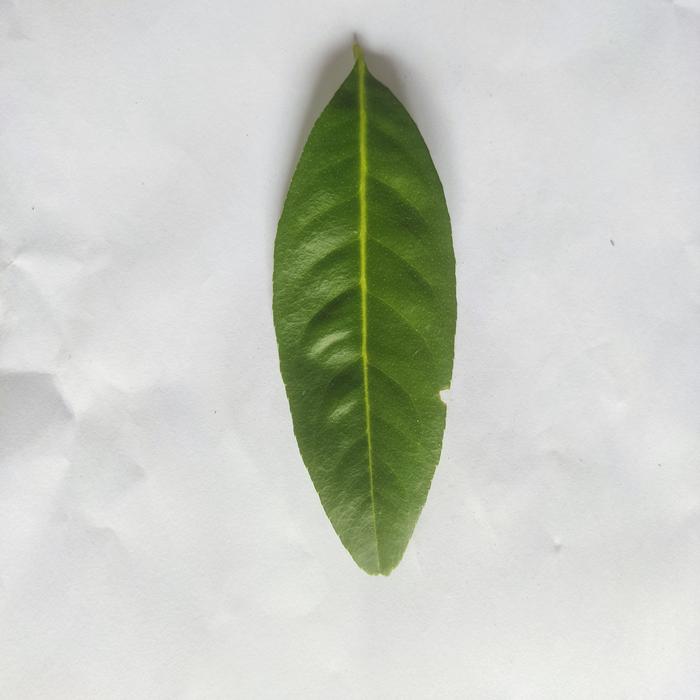
Crop: Lemon
Leaf condition: Healthy_Leaf